Human uses of plants

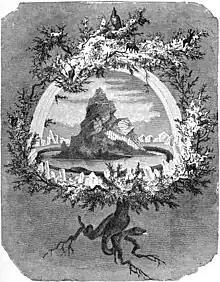
"The Ash Yggdrasil", the World tree of Norse mythology, depicted by Friedrich Wilhelm Heine, 1886

Architectural designs resembling plants appear in the capitals of Ancient Egyptian columns, which were carved to resemble either the Egyptian white lotus or the papyrus. Ancient Greek columns of the Corinthian order are decorated with acanthus leaves. Islamic art, too, makes frequent use of plant motifs and patterns, including on column capitals. These designs became increasingly elaborate and stylised, appearing as complex arabesque and geometric motifs in objects such as the Ardabil Carpet and ten-pointed Persian ceramic star tiles, influencing the decorative arts in the Western world in such forms as the Rococo and later the Arts and Crafts movement.